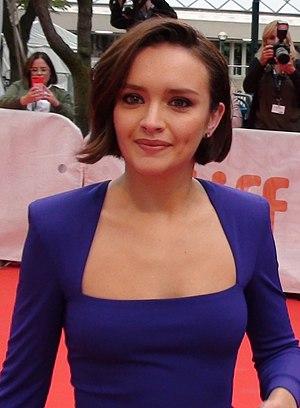
Seule la vie... est un drame américano-espagnol écrit et réalisé par Dan Fogelman, sorti en 2018.